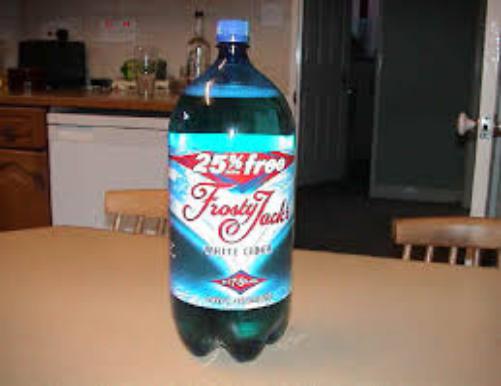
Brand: Frosty Jack Cider
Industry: Food